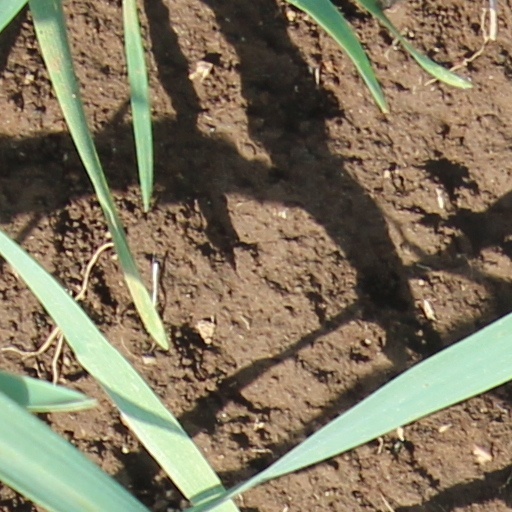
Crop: wheat